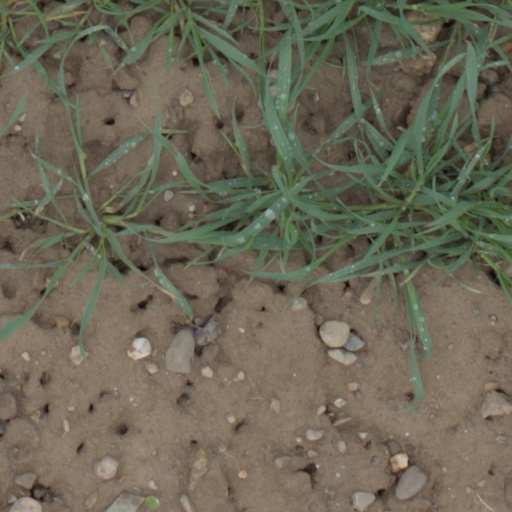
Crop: wheat